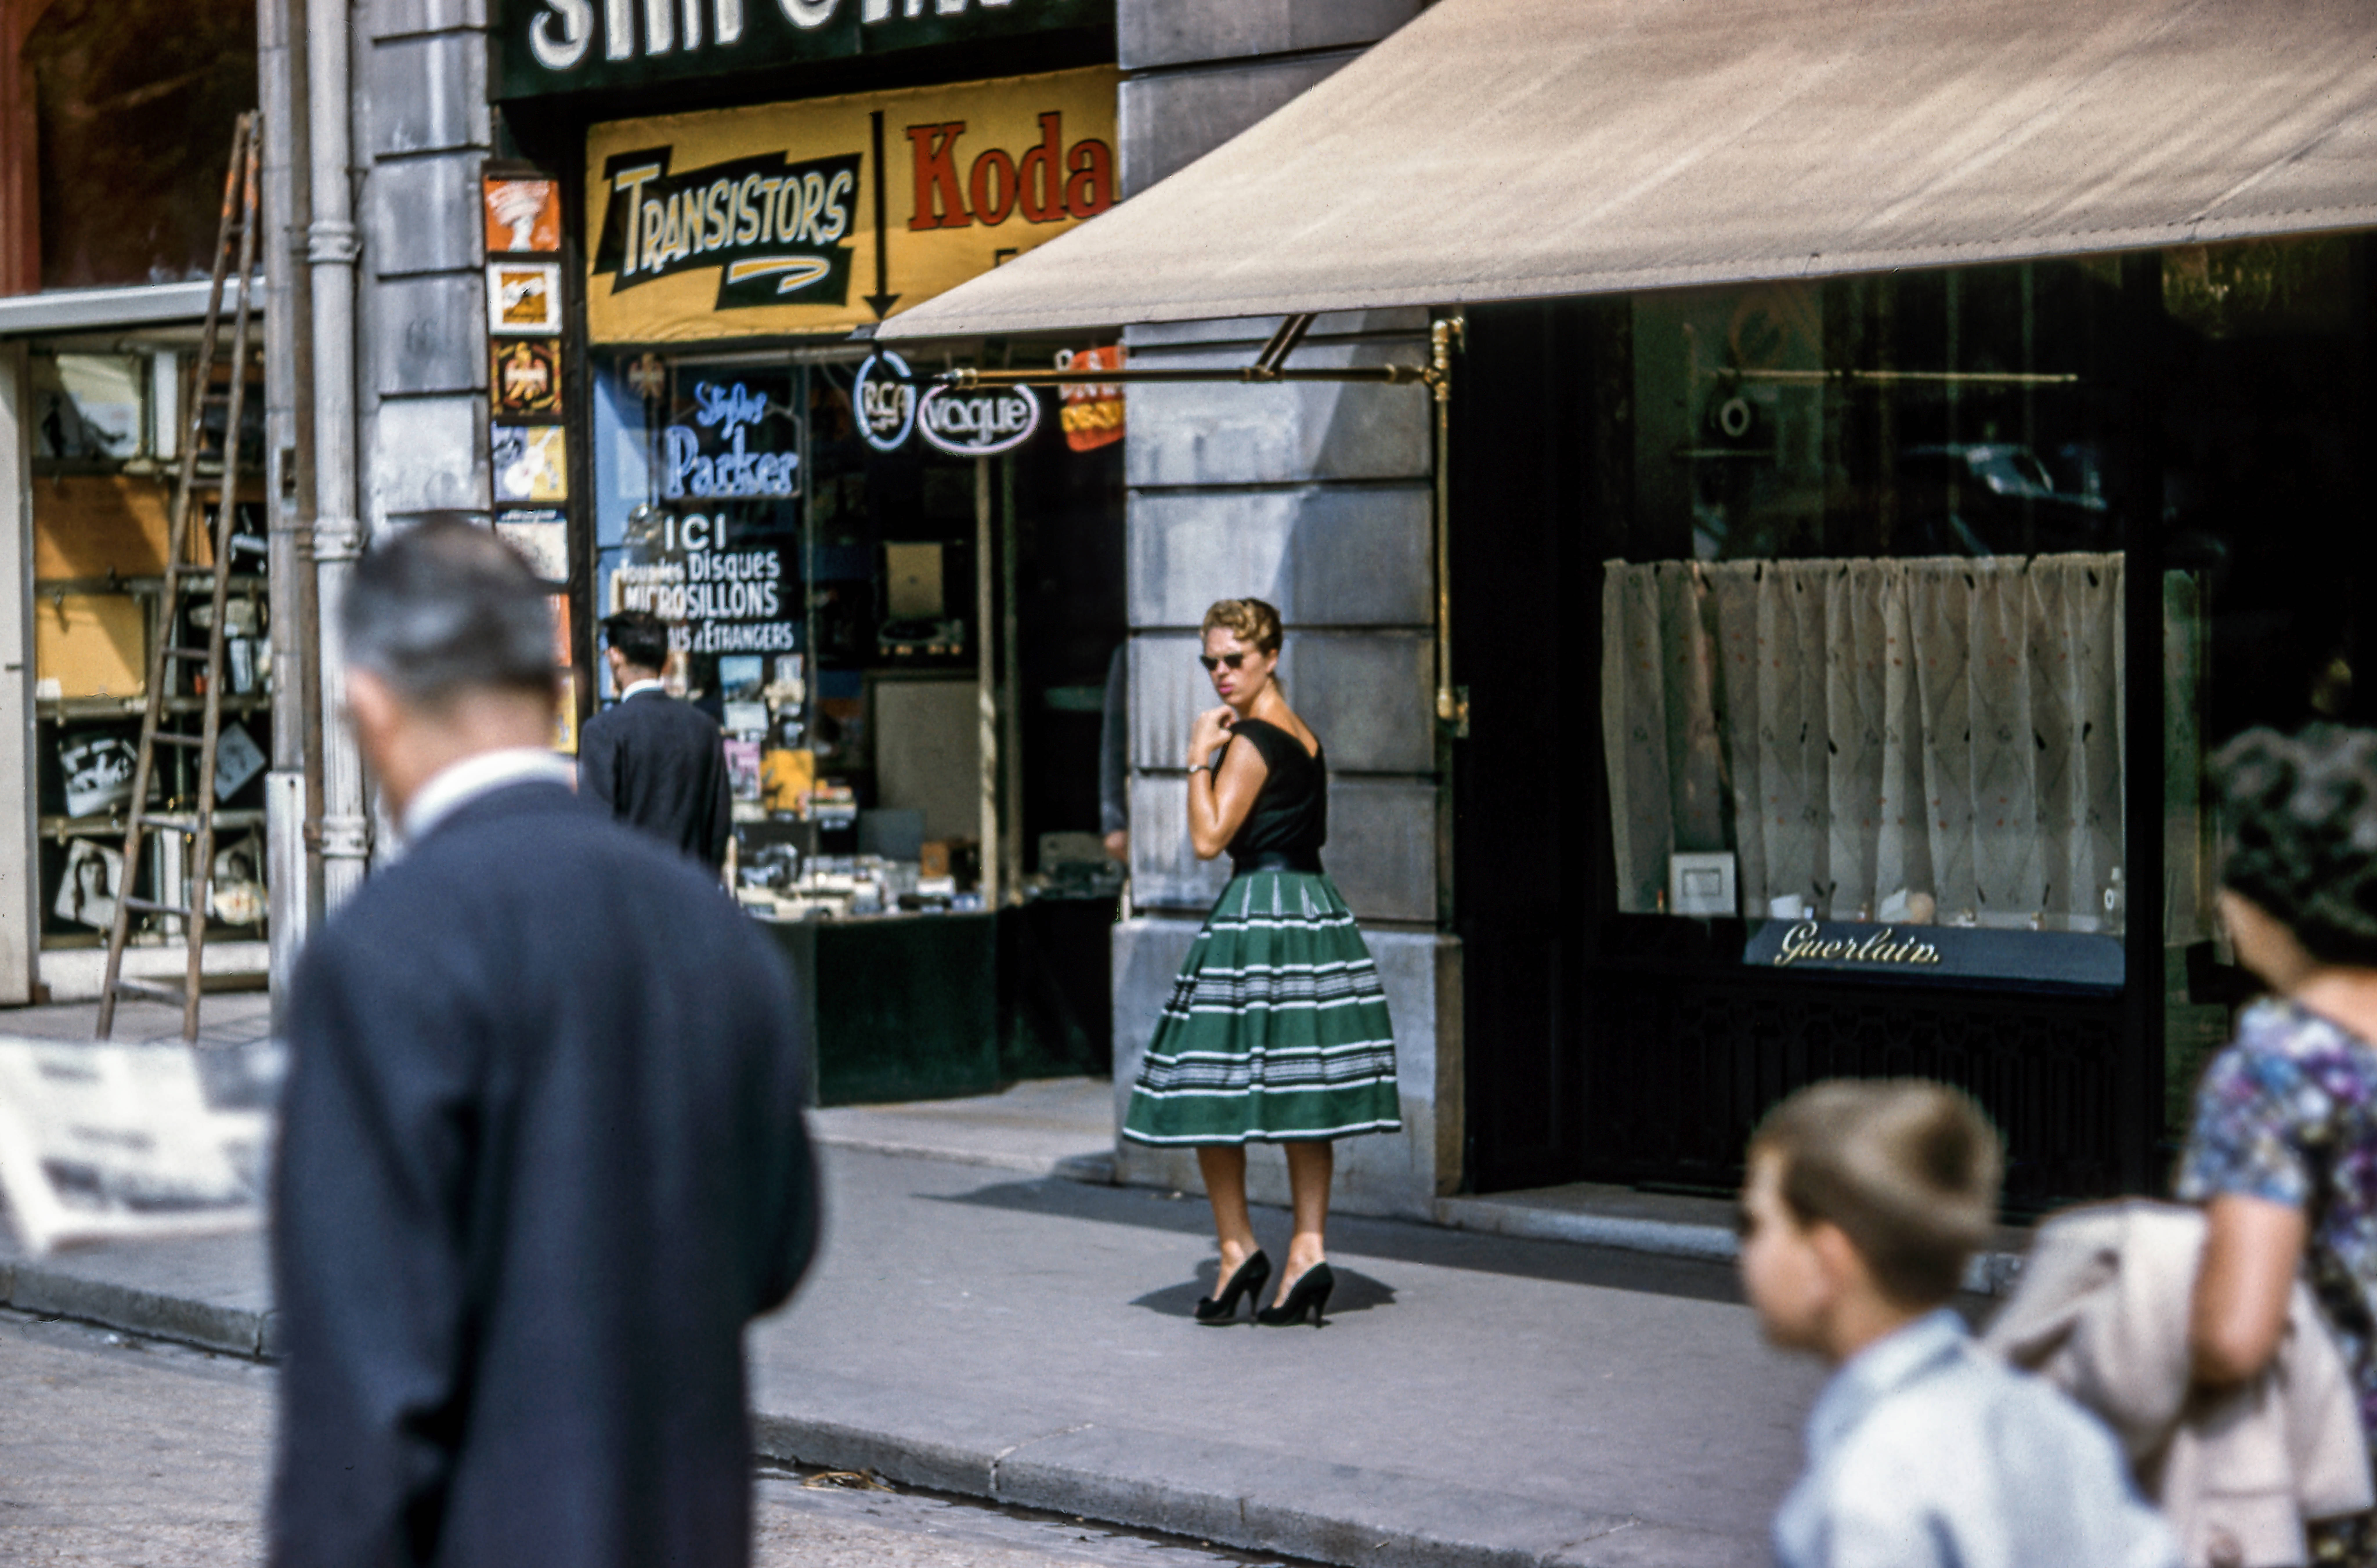
pedestrian, woman, road, street, vintage, store, tourism, infrastructure